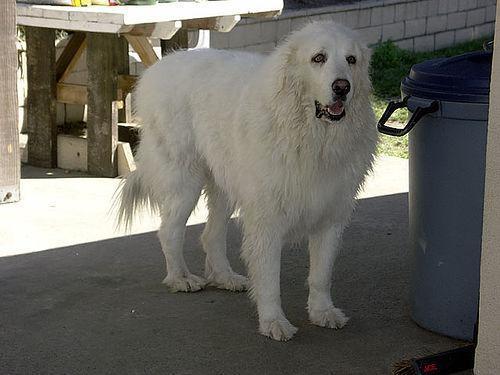
great pyrenees